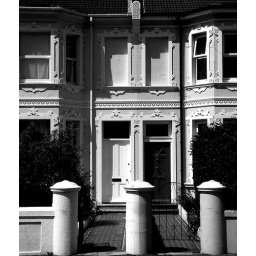
Ornate door and window surround design in Lyndhurst Road Worthing